Musketaquid Mills

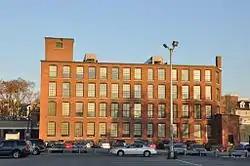

The Musketaquid Mills is a historic mill building at 131 Davidson Street in Lowell, Massachusetts. It is the only mill building remaining on the east side of the Concord River, in the city's Belvidere section. The four story brick building was built in stages, beginning in 1909 with the construction of six bays of three stories. Between 1912 and 1925 it underwent two major expansions to reach its present four stories and fourteen bays. The building was used for textile production until 1980, and was used for storage for a time. It has been rehabilitated, and now houses Lowell's welfare services offices.